Bound for Glory (2009)

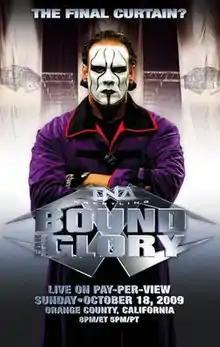
Promotional poster featuring Sting

The 2009 Bound for Glory was a professional wrestling pay-per-view (PPV) event produced by the TNA Wrestling (TNA) promotion, which took place on October 18, 2009 at the Bren Events Center in Irvine, California. It was the fifth event under the Bound for Glory chronology, and was the premiere event for TNA in 2009.